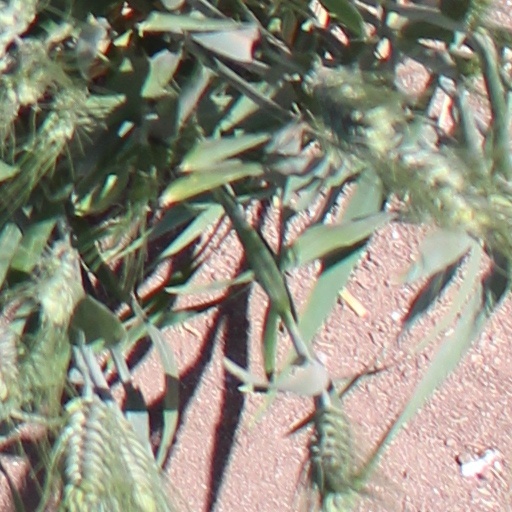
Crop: wheat